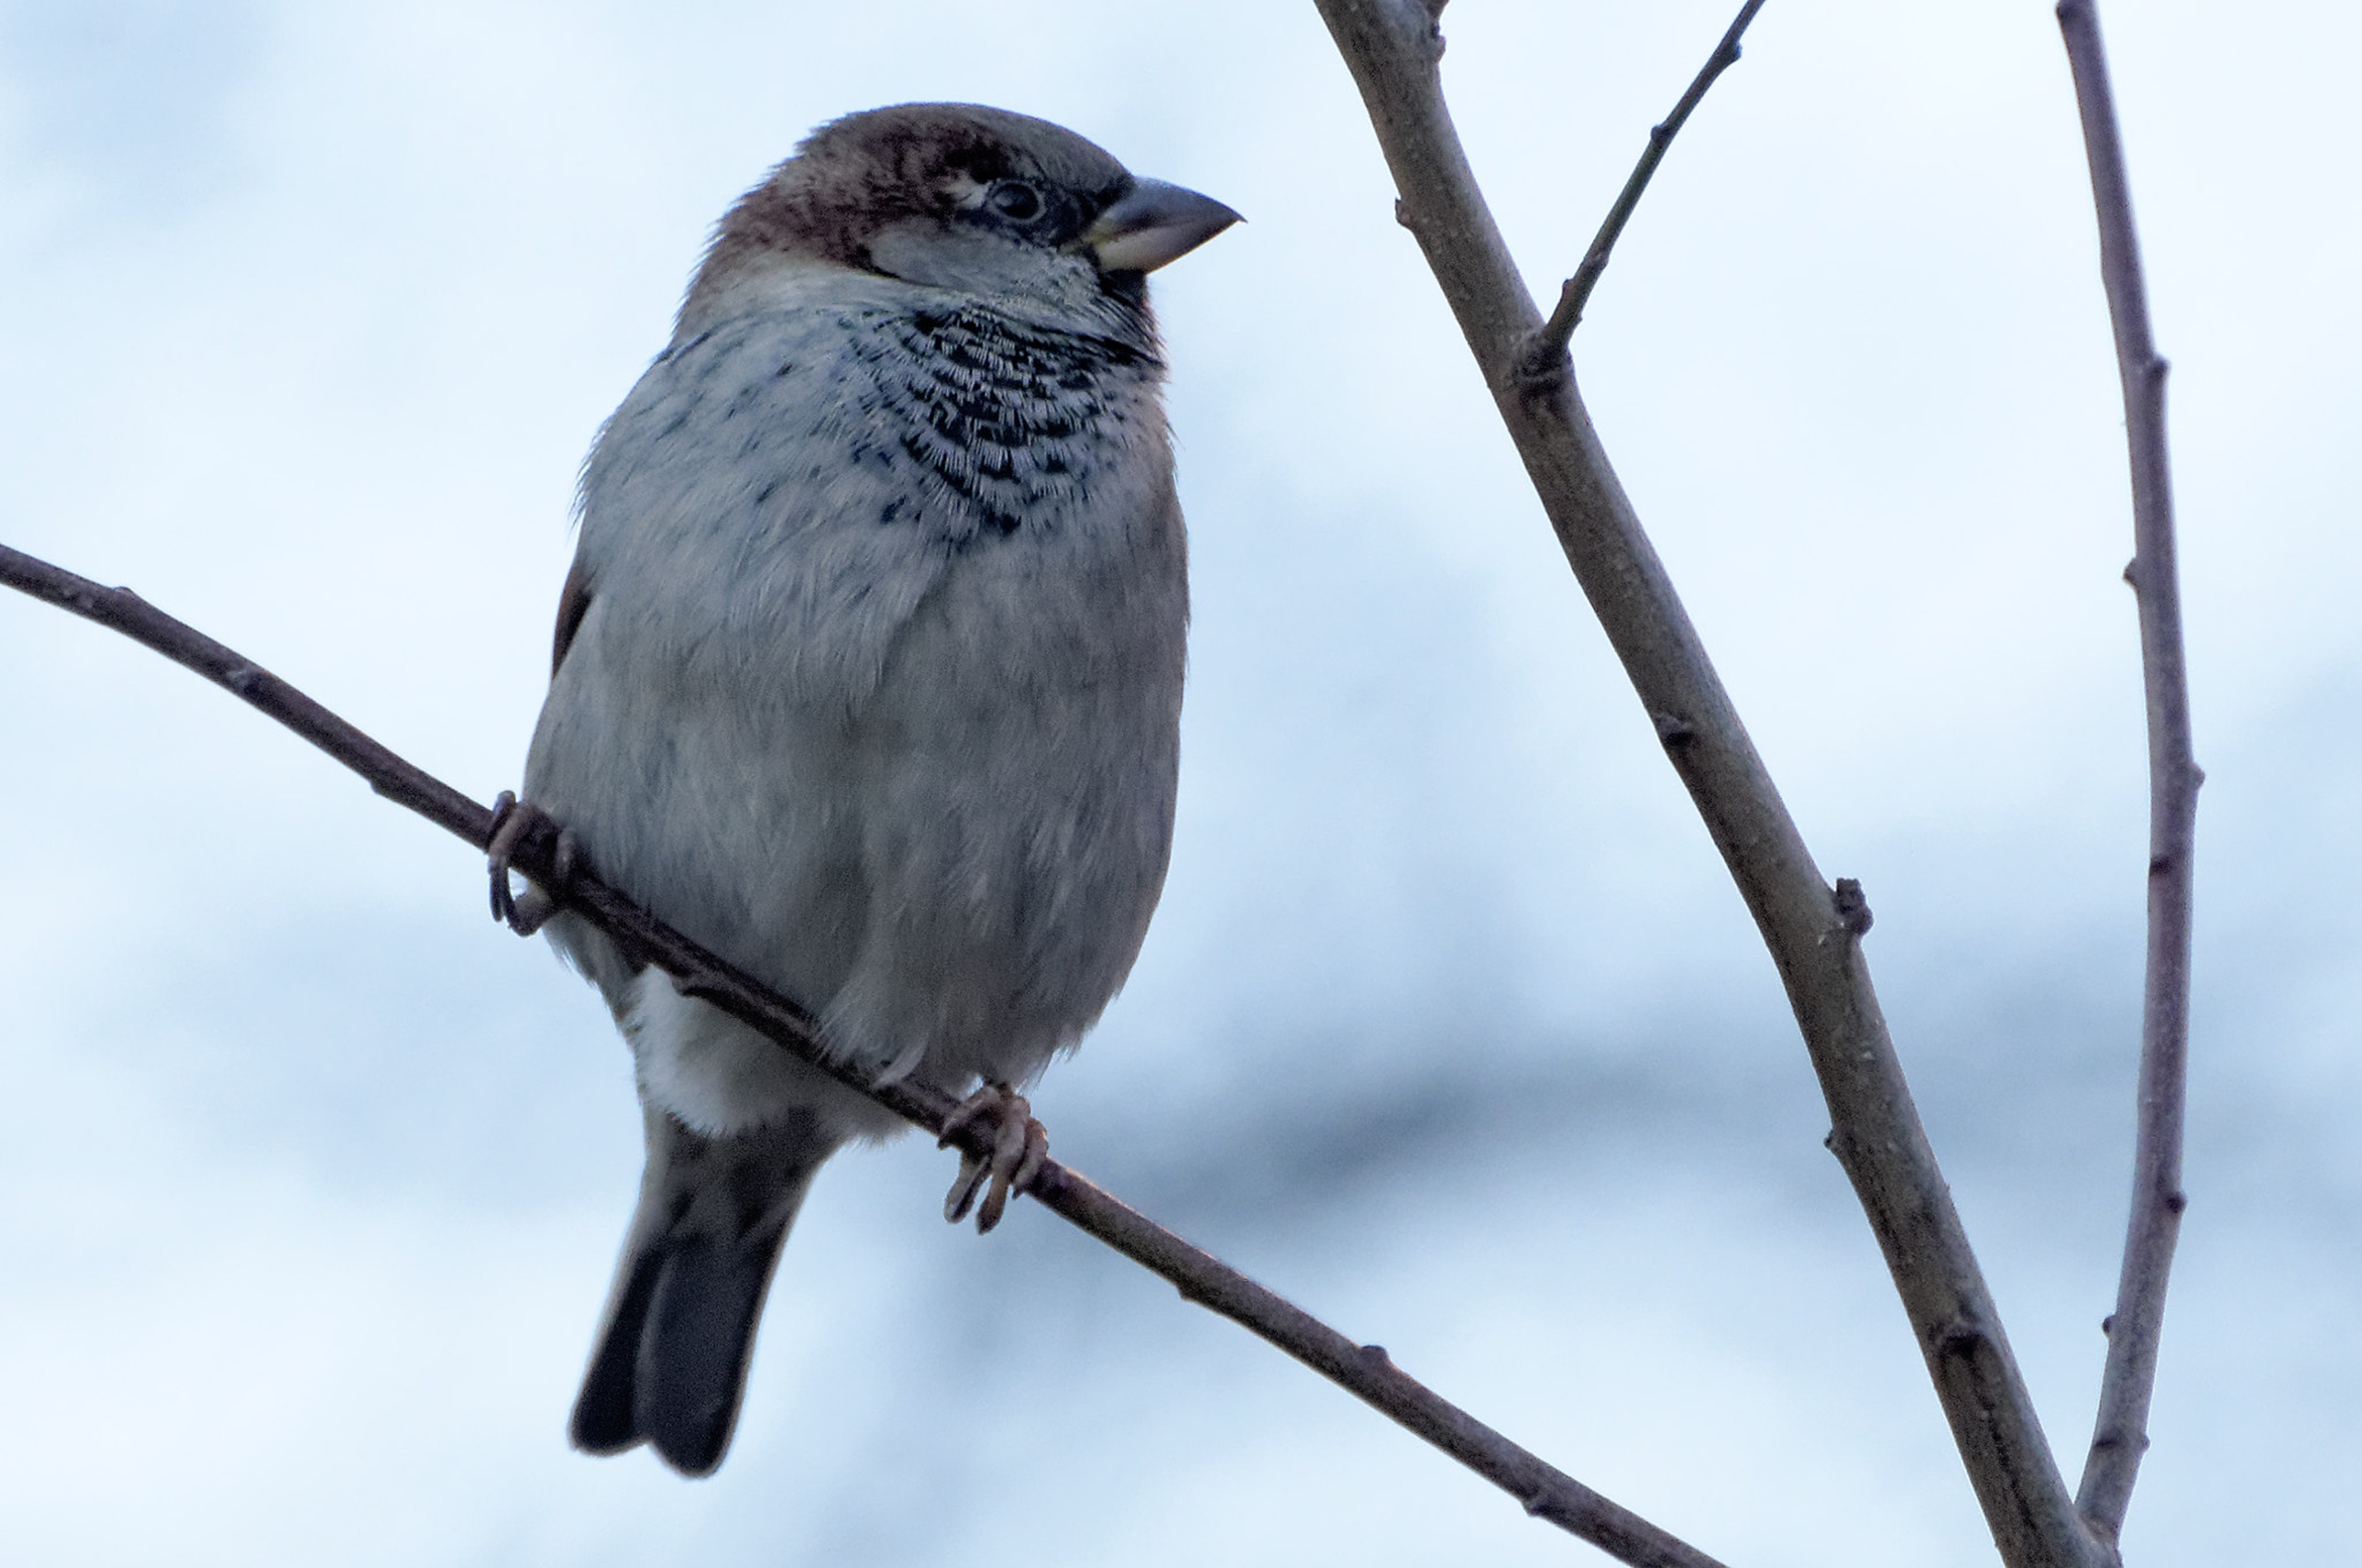
branch, winter, bird, wildlife, beak, fauna, vertebrate, sparrow, volatile, the sparrow, perching bird, emberizidae